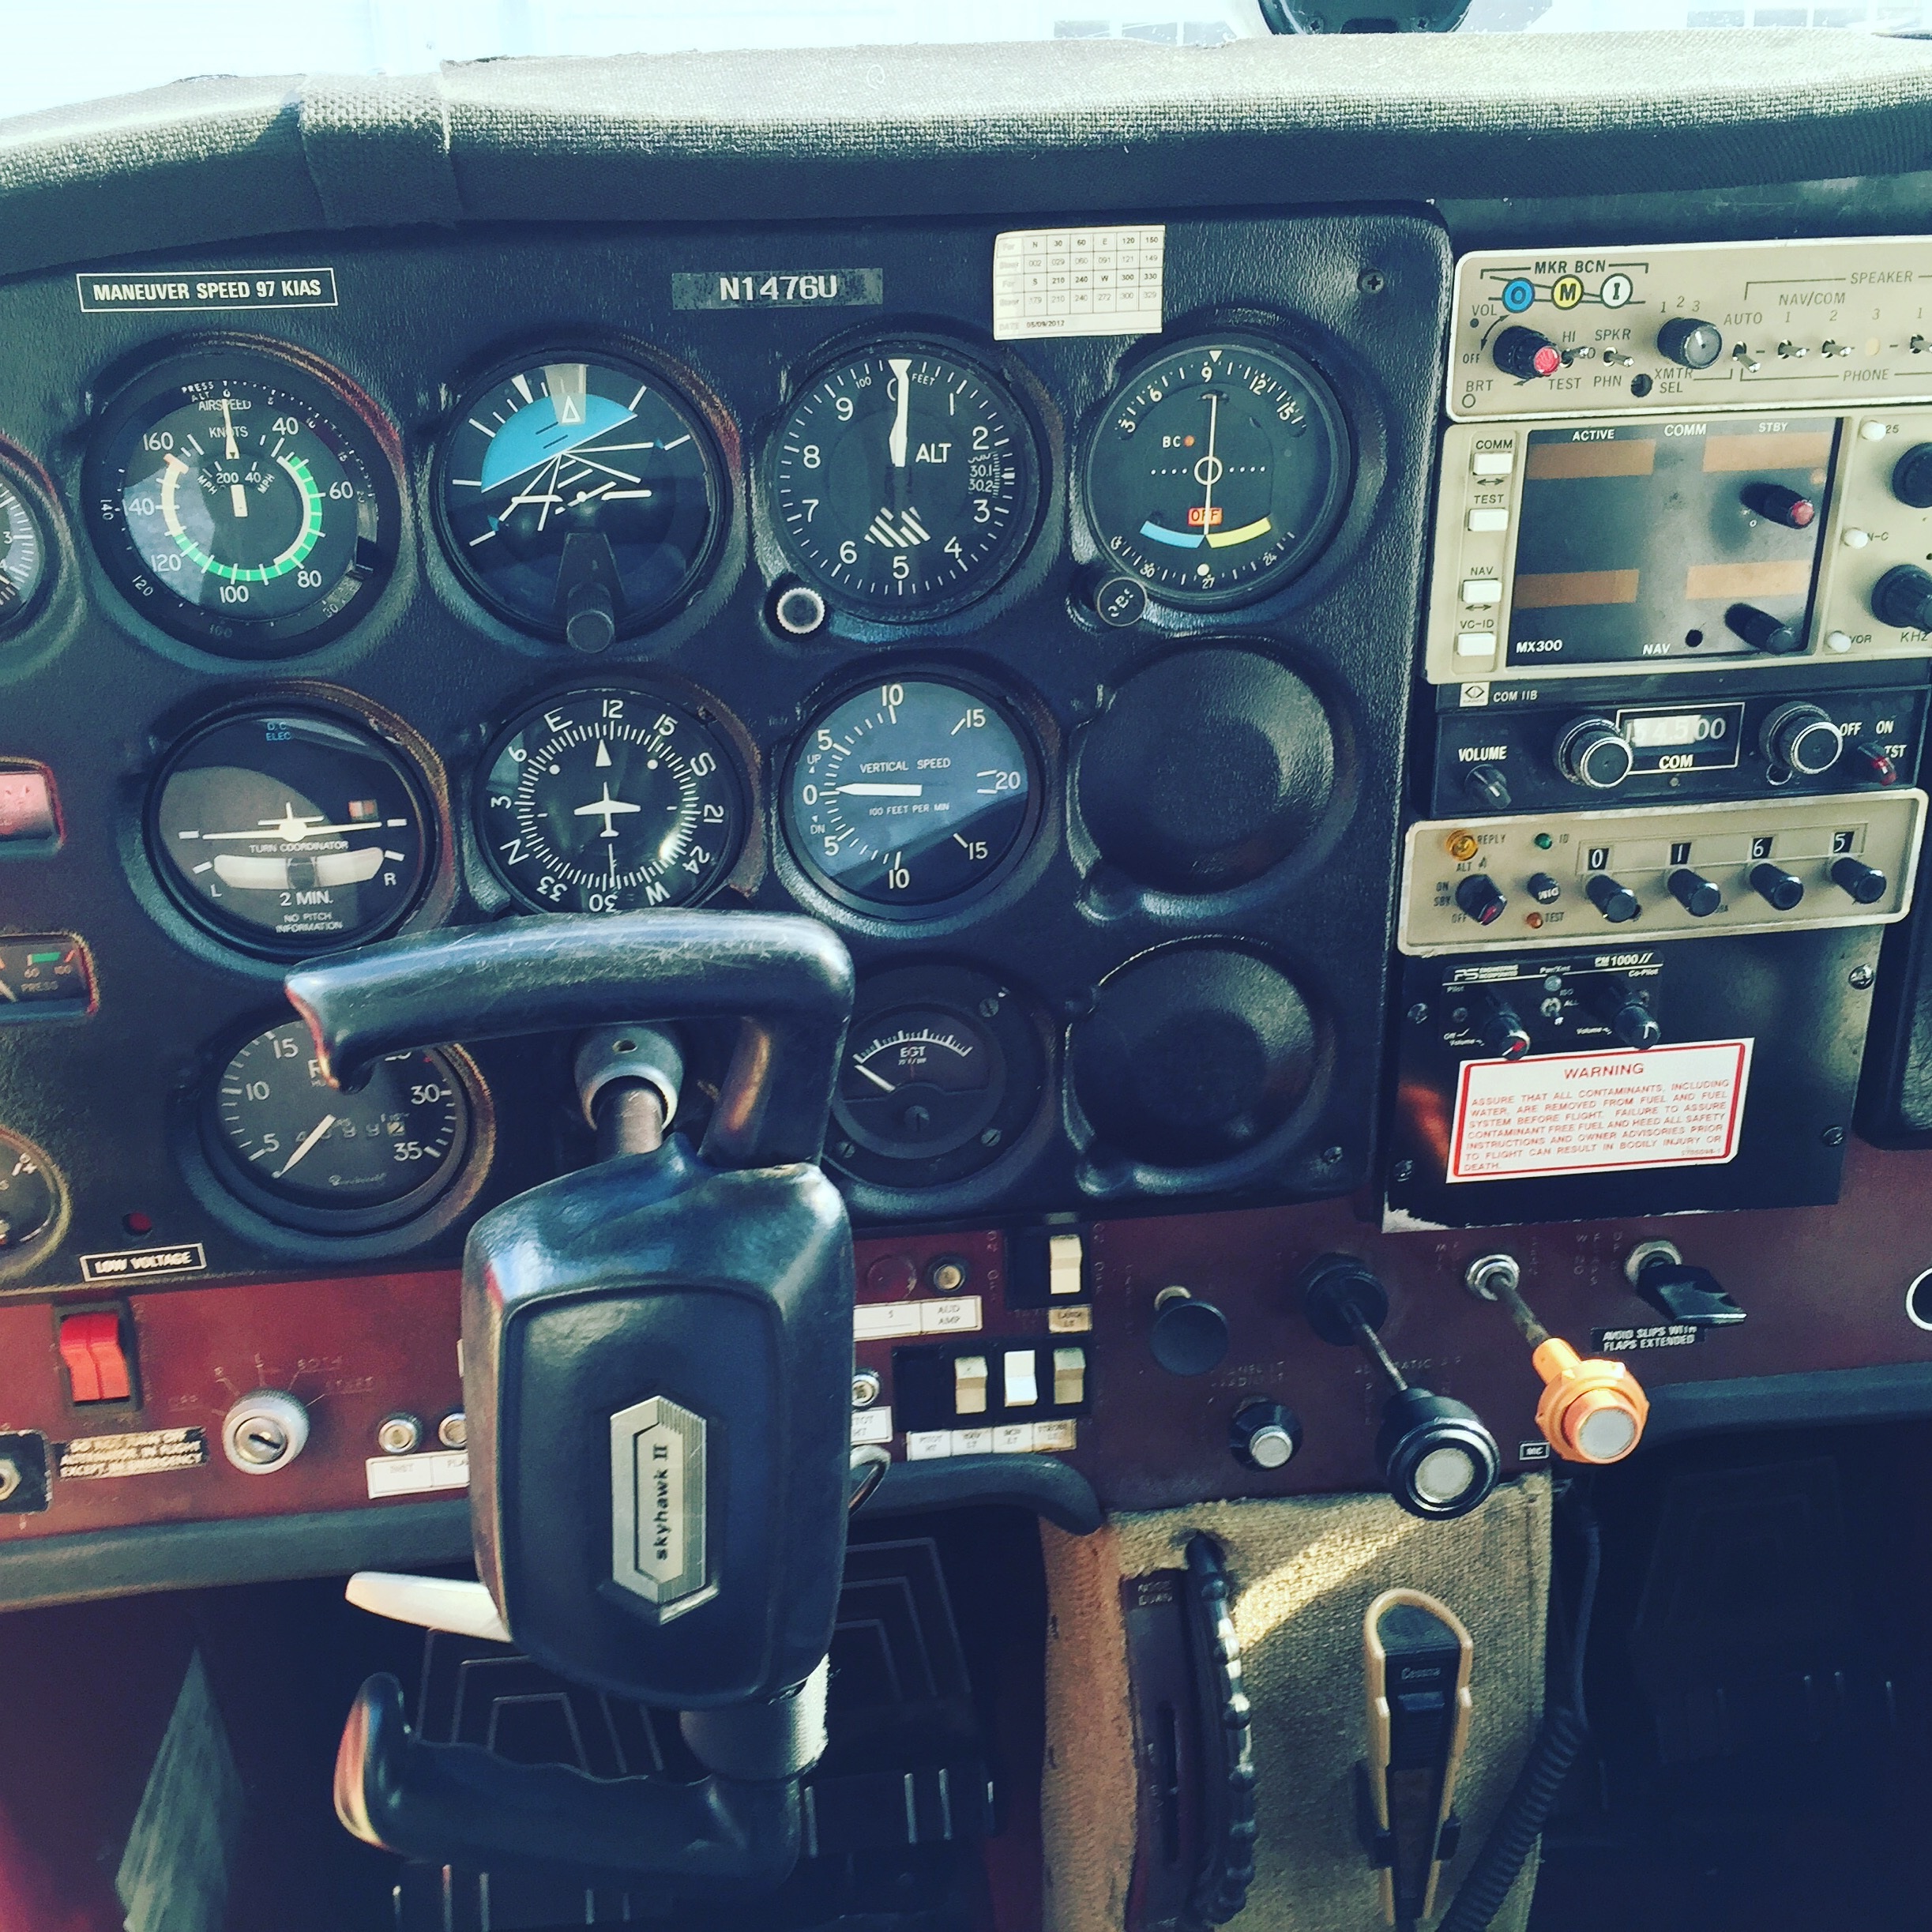
fly, airplane, plane, aircraft, vehicle, airline, aviation, flight, cockpit, sedans